Oakland, California

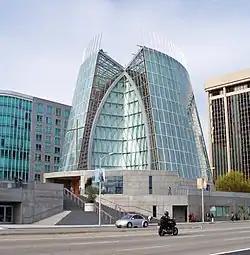
Cathedral of Christ the Light

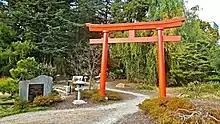
Frank H. Ogawa Memorial Torii at the Gardens of Lake Merritt

Oakland has more than 50 distinct neighborhoods. The city's greater divisions include downtown Oakland and its greater Central Business District, Lake Merritt, East Oakland, North Oakland, West Oakland, and the Oakland Hills. East Oakland, which includes the East Oakland Hills, encompasses more than half of Oakland's land area, stretching from Lakeshore Avenue on the east shore of Lake Merritt southeast to the San Leandro border. North Oakland encompasses the neighborhoods between downtown and Berkeley and Emeryville. West Oakland is the area between downtown and the Bay, partially surrounded by the Oakland Point, and encompassing the Port of Oakland. In 2011, Oakland was ranked the tenth most walkable city in the United States by Walk Score.